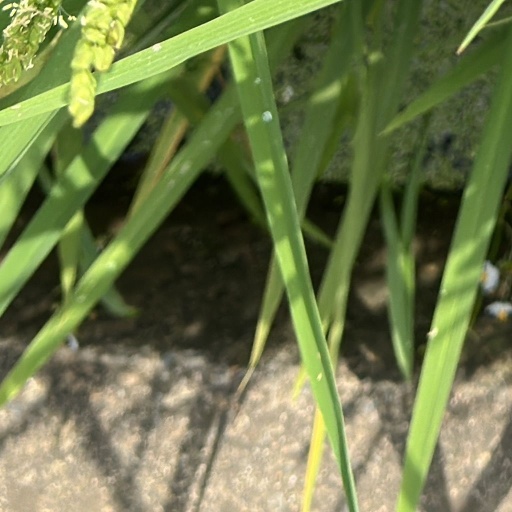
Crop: rice